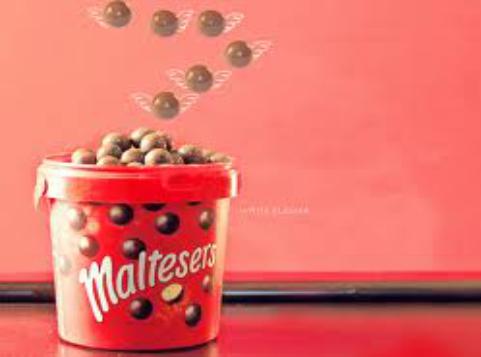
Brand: Maltesers
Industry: Food